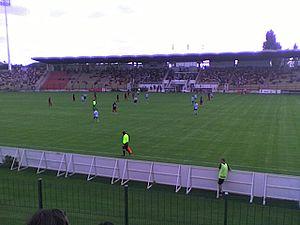
Le stade de la Vallée du Cher est le stade principal de la ville de Tours dans le département d'Indre-et-Loire. Avec une capacité de 10 128 places, ce stade est l'enceinte utilisée par le Tours Football Club depuis 1978.
La liste des finales de l'Olympique de Marseille retrace l'ensemble des matchs qui ont permis au club de remporter une coupe ou au contraire d'assister au sacre de son adversaire. Ces finales sont très présentes dans l'identité et la continuité du club comme en témoignent les trente-cinq finales nationales et internationales atteintes dans son histoire, la première jouée étant celle du Championnat de France USFSA 1919, et la dernière, celle de la Ligue Europa 2017-2018. Le club dispute par ailleurs au moins une finale à chaque décennie depuis les années 1910.
Le Tours Football Club est un club de football français fondé en 1919 et basé à Tours.